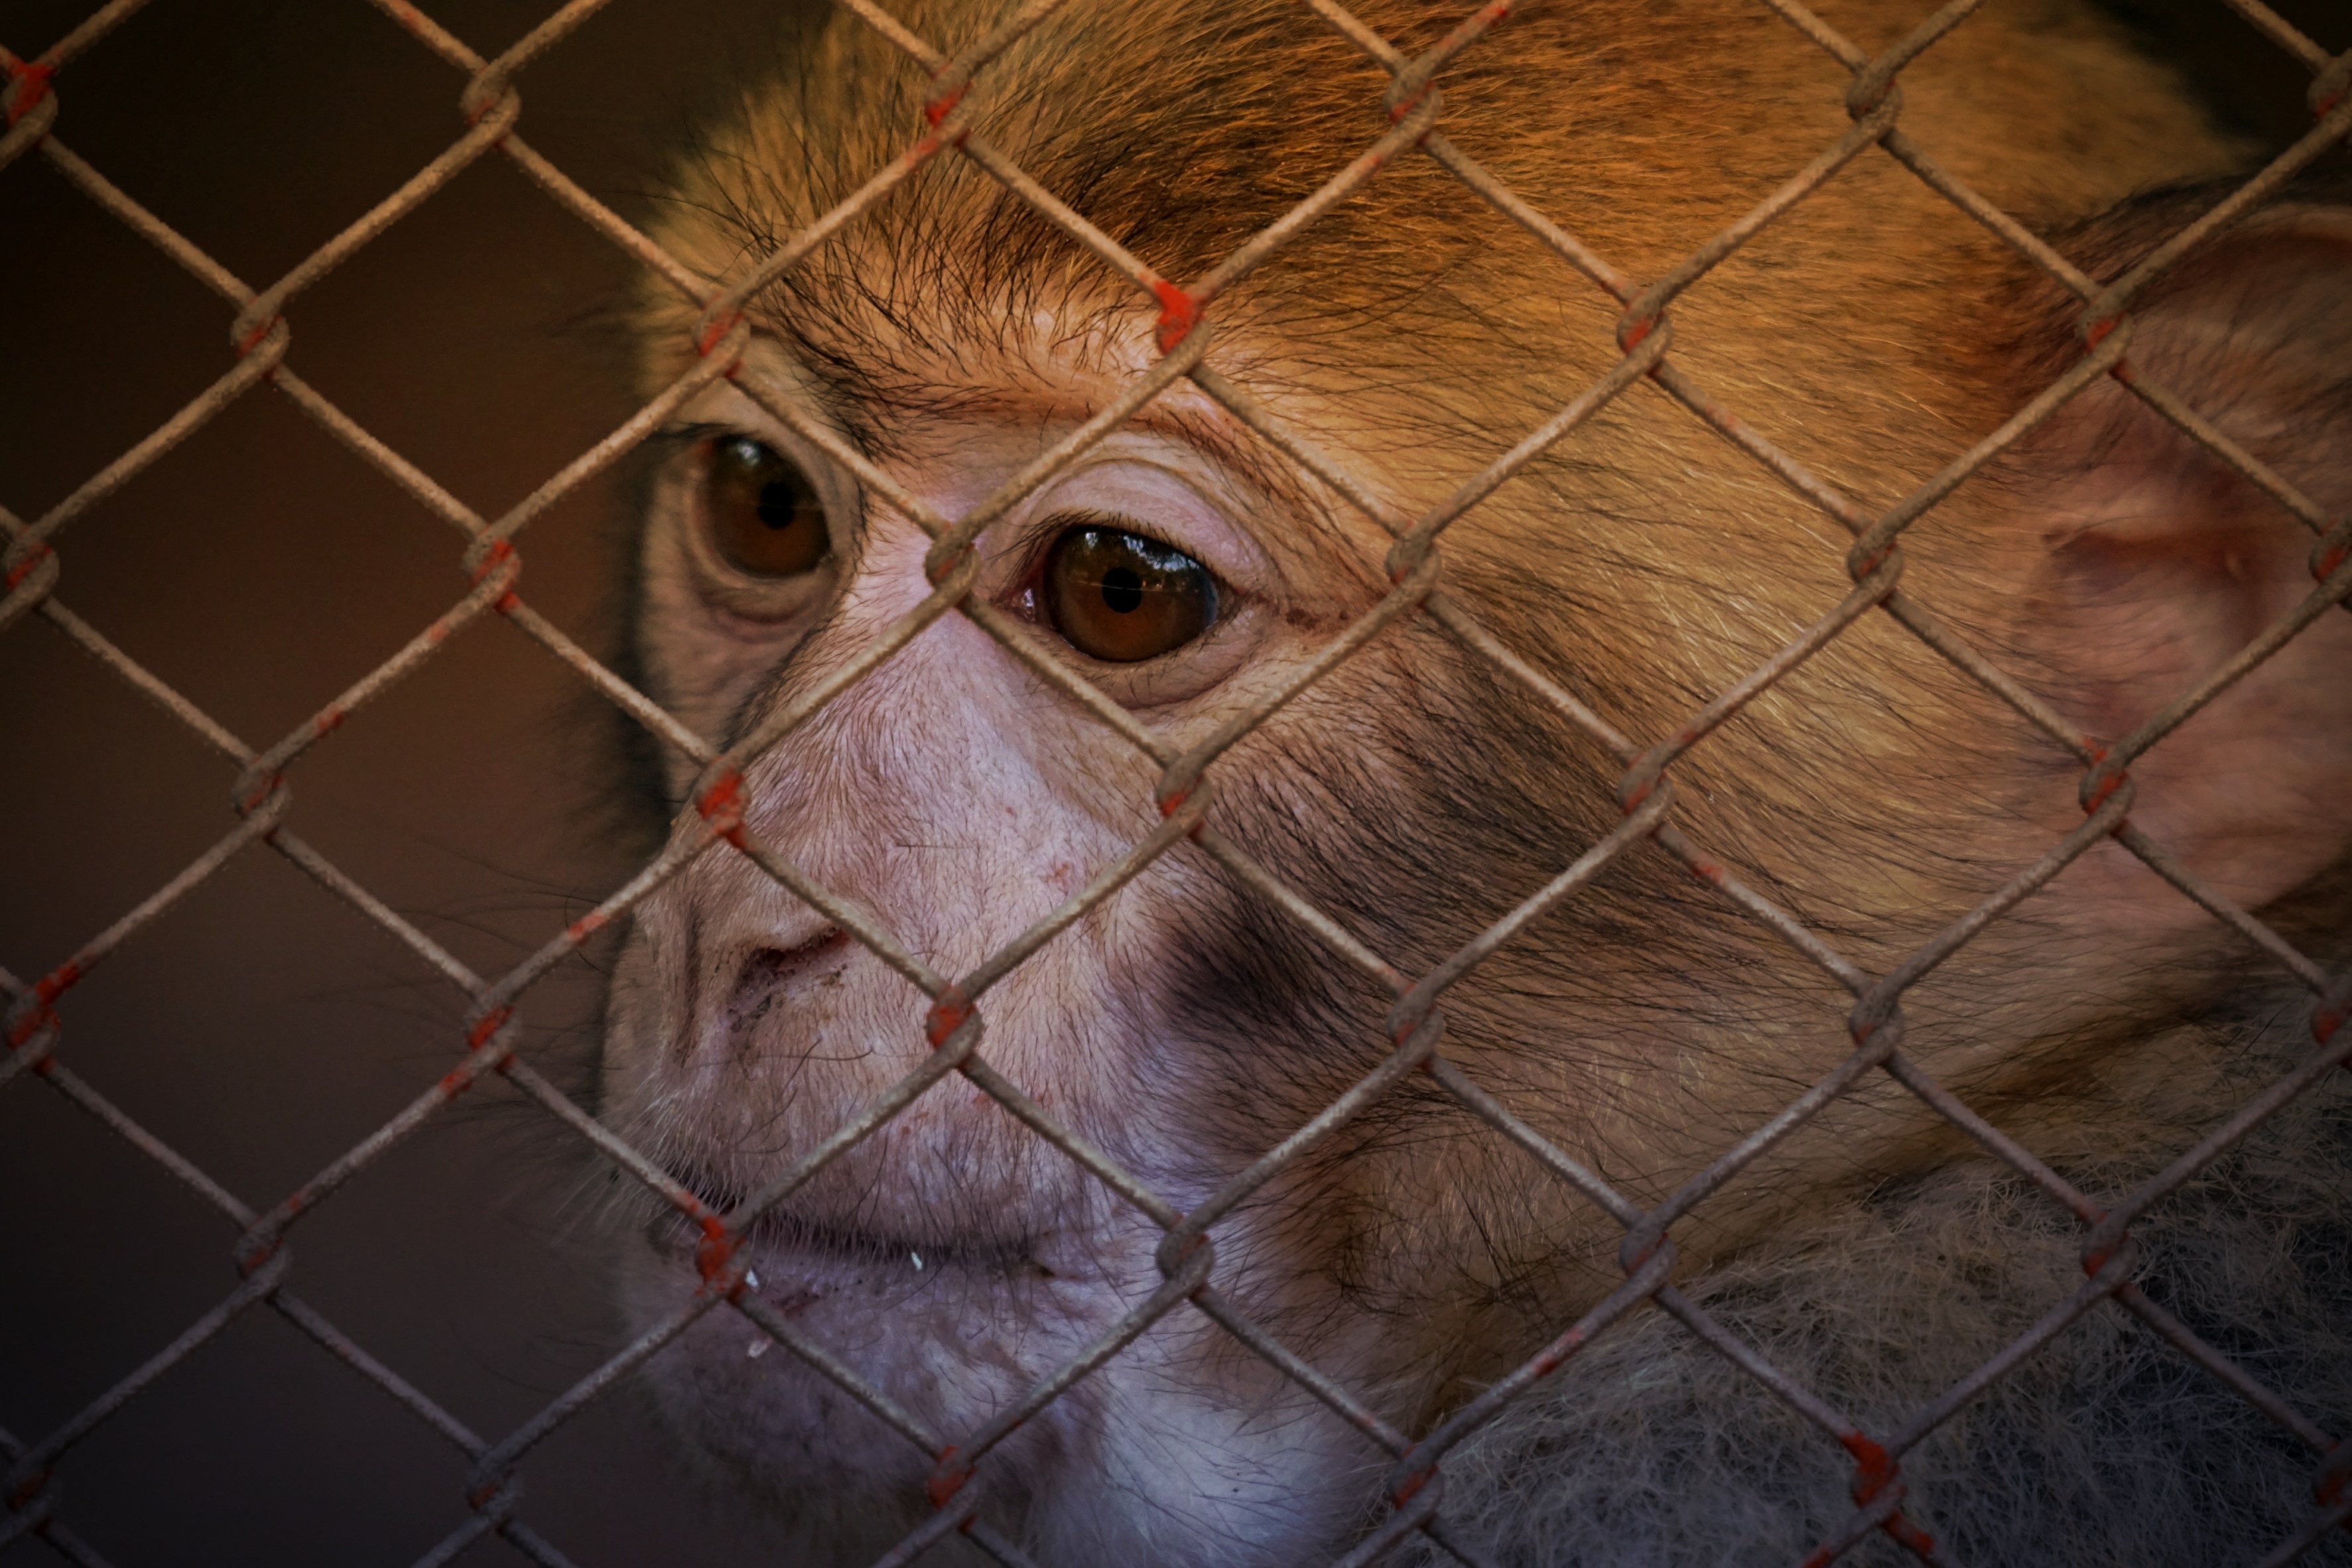
fence, sweet, cute, mammal, charity, monkey, primate, help, animals, vertebrate, chained, not, organ, animal world, emergency, rescue, ffchen, macaque, wire mesh, imprisoned, animal welfare, terrible, animal rescue, helpless, heartbreaking, poor animal